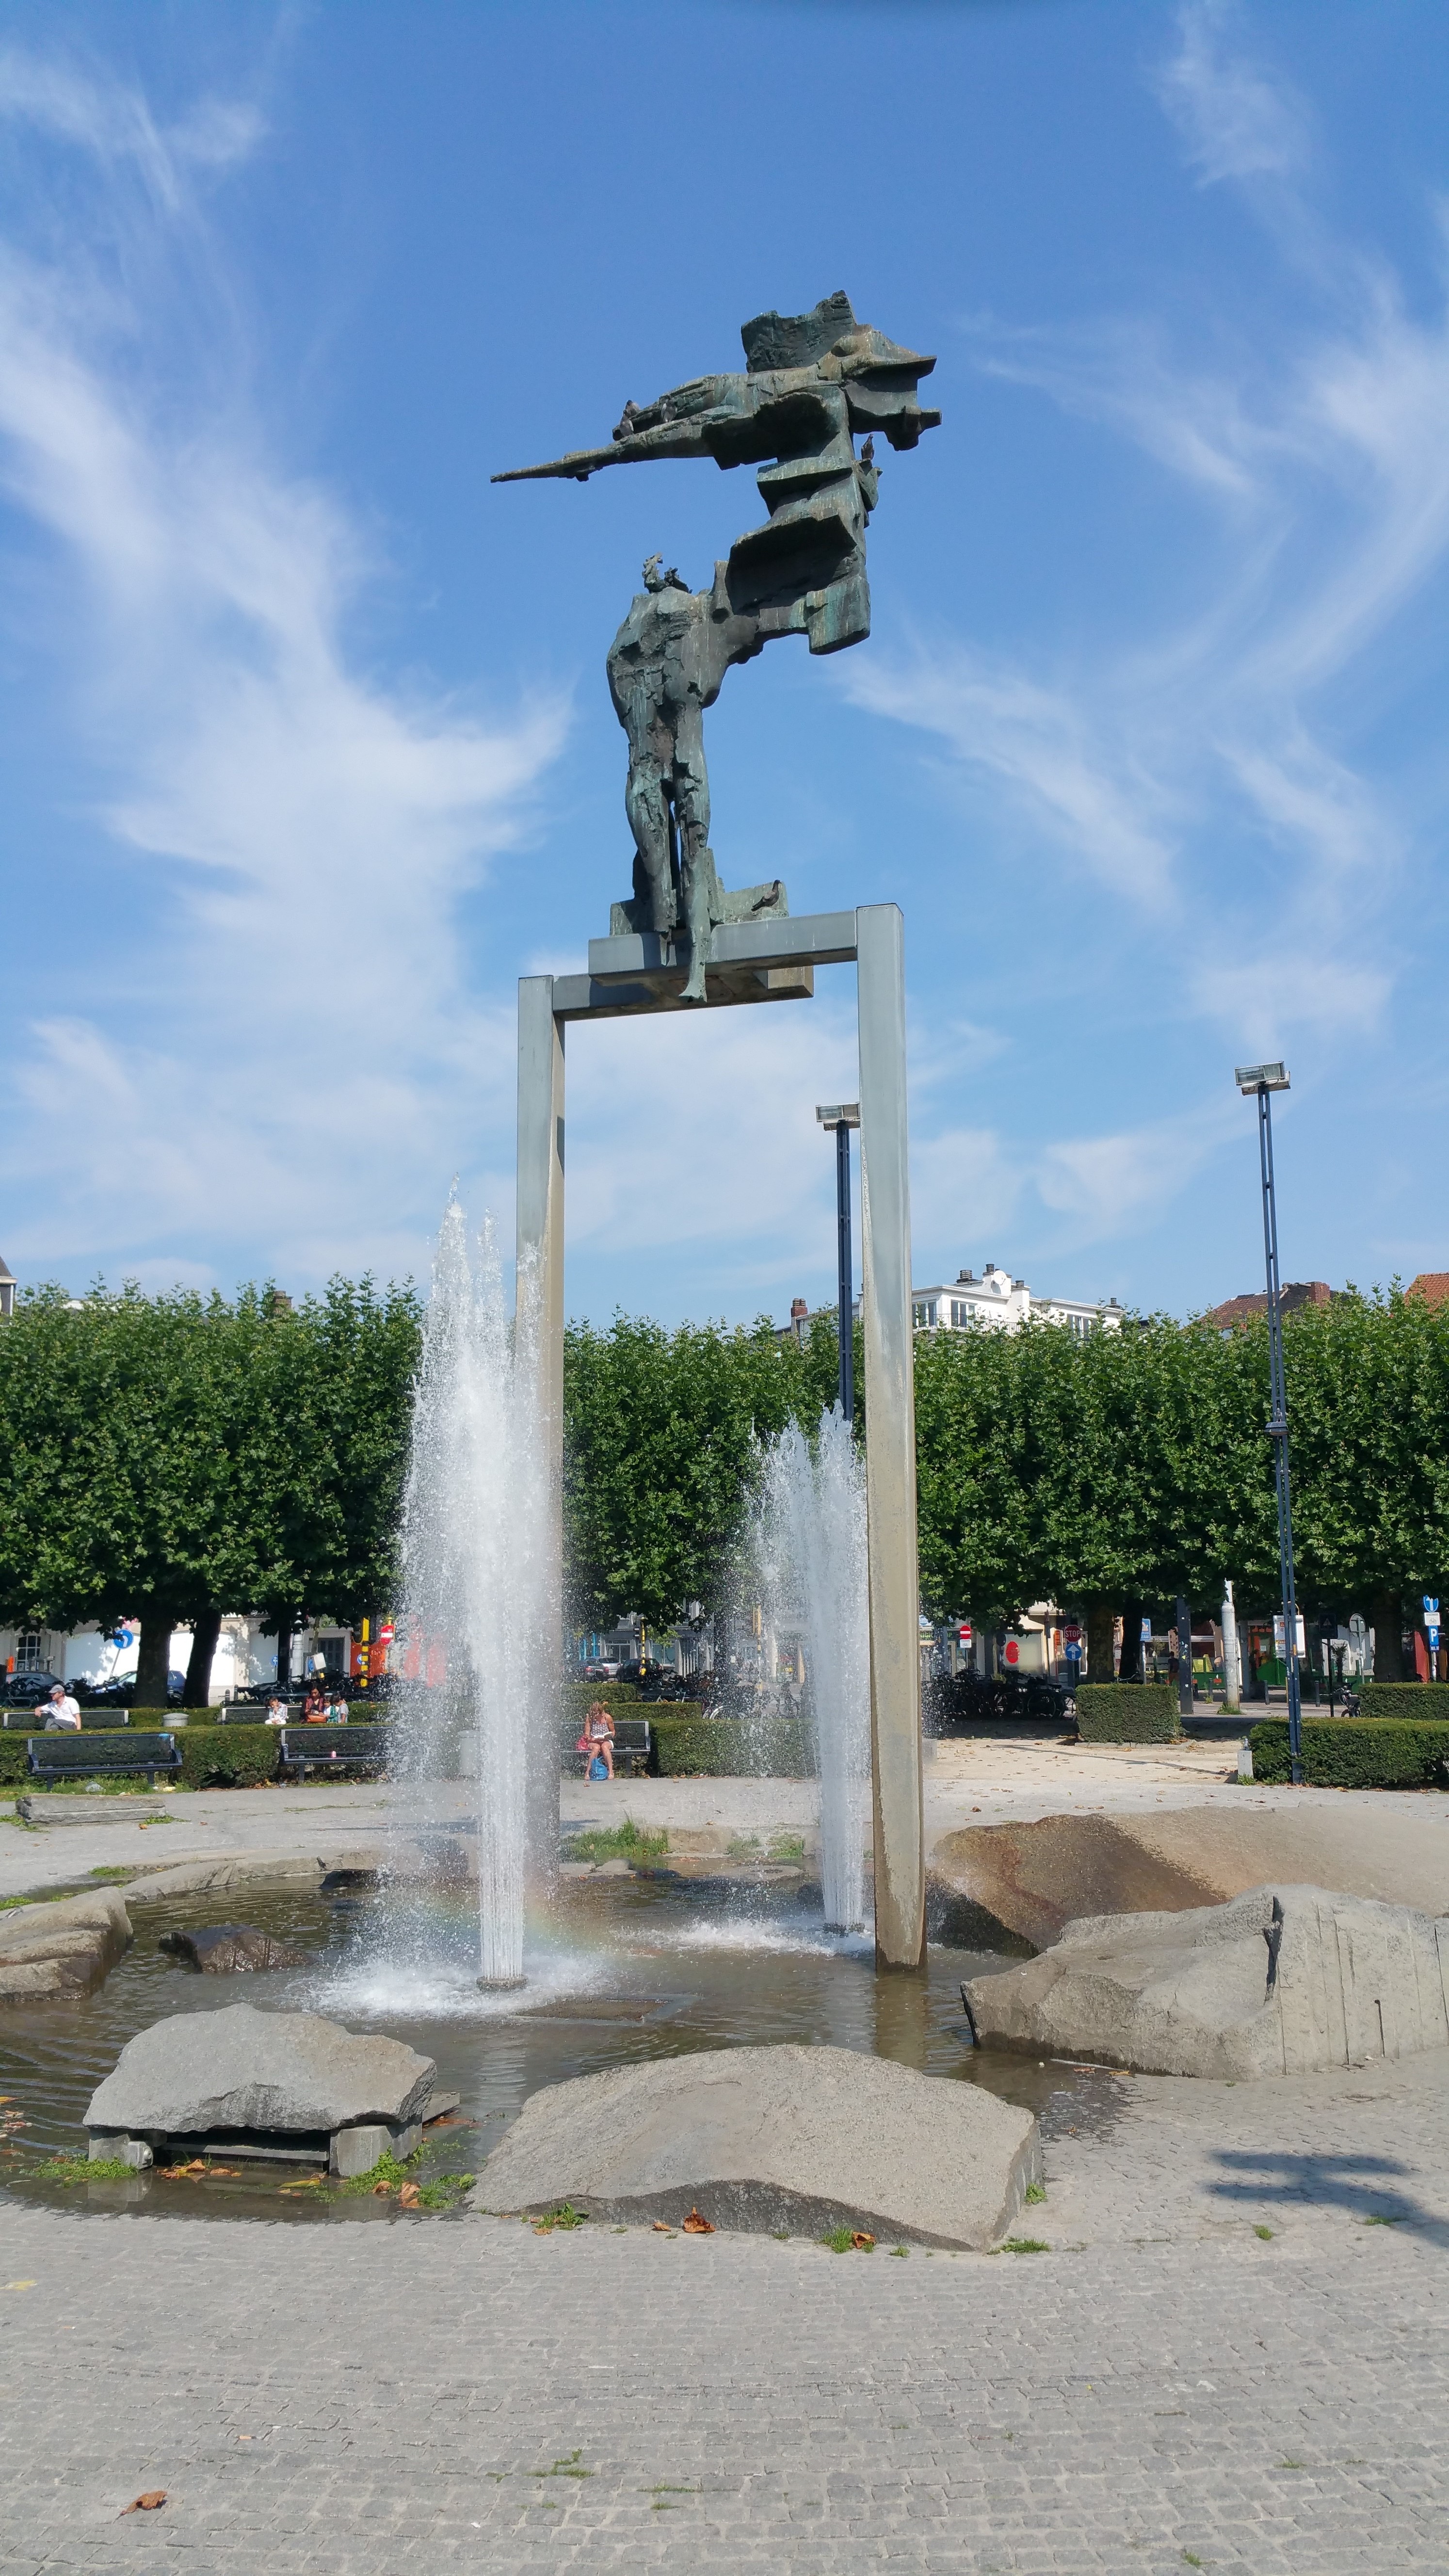
water, monument, statue, sculpture, memorial, fountain, water feature, gent, ghent